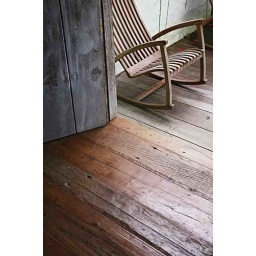
Recycle wooden floor in Gulab Mahal suitephoto by Fernando Lombardi